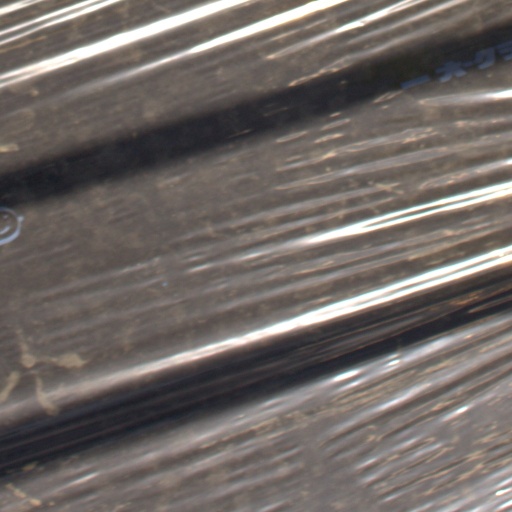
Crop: Jerusalem artichoke